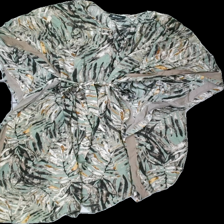
View: front
Type: Dress
Category: Ladies
Brand: Not in the list
Brand text on label: Boheme
Colors: Green, Brown, Yellow, Multicolor
Material: 100% Viscose
Pattern: Floral print
Cut: Loose
Season: Summer
Price range: 50-100
Recommended usage: Reuse
Description: Dress with leaf print